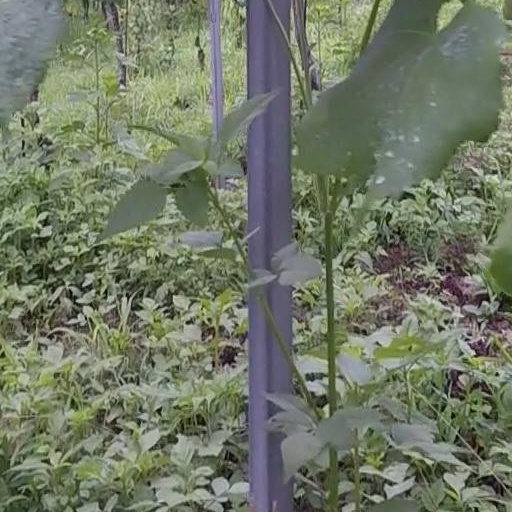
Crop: grape